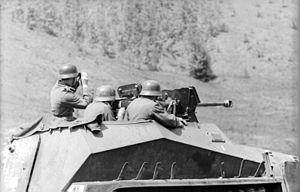
Le Sd.Kfz. 250 était un semi-chenillé blindé léger, utilisé par la Wehrmacht de 1940 à 1945.
La Panzergrenadier-Division Großdeutschland était une division d'infanterie mécanisée de l'Armée de terre allemande, au sein de la Wehrmacht, pendant la Seconde Guerre mondiale.
Joachim Peiper, né le 30 janvier 1915 à Berlin et officiellement mort le 14 juillet 1976 à Traves en France, est un militaire allemand, officier de la division blindée 1ʳᵉ division SS Leibstandarte Adolf Hitler.